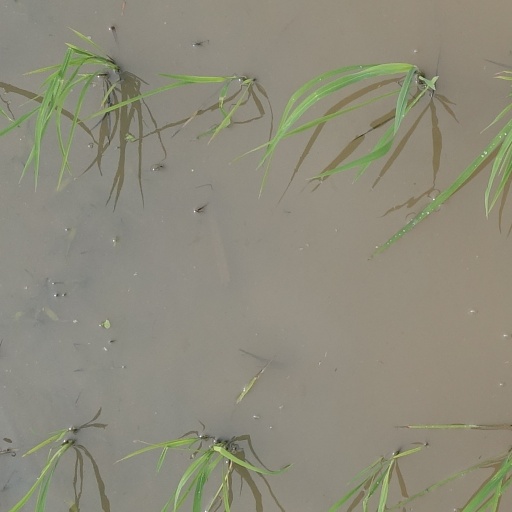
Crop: rice